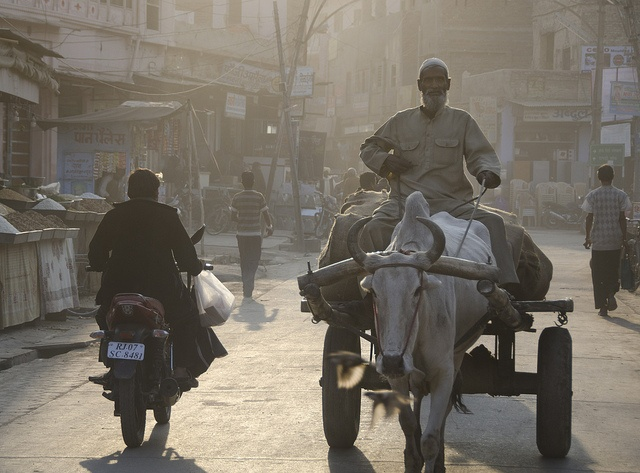
a man sitting on top of a bull pulling a cart down a street
a man steering a bull driven wagon  down a street.
A man using an ox to pull a cart.
an old man riding a ox and pulling a wagon
Man riding an ox with cart down the street.